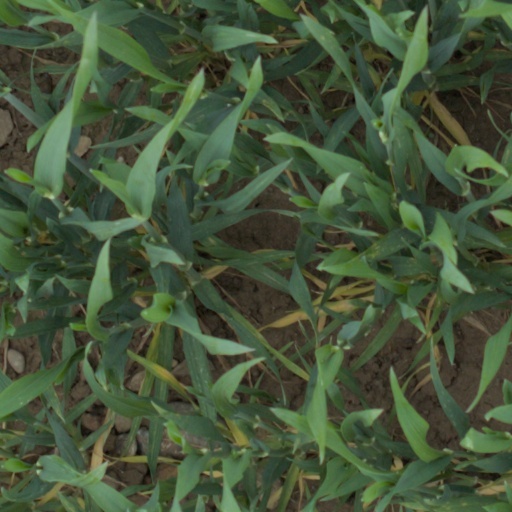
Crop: wheat